Dia Art Foundation

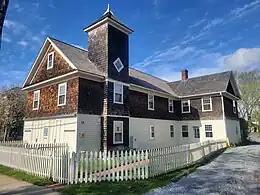
Exterior of Dia Bridgehampton

Dia Bridgehampton, previously known as the Dan Flavin Art Institute, is a museum in Bridgehampton, New York opened in 1983 to house nine fluorescent light works by Dan Flavin on permanent display. Besides the permanent exhibit, there is also a gallery for temporary exhibitions and a display on the history of the building.